Whitchurch-Stouffville

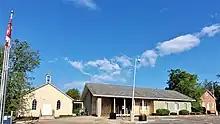
Whitchurch-Stouffville Museum and Community Centre

The Markham Fair is hosted by the Markham and East York Agricultural Society, and supported by both the City of Markham and the Town of Whitchurch–Stouffville (Stouffville south of Main Street was part of Markham Township prior to 1971). The Markham Fair dates back to 1844 and is one of Canada's oldest and largest fairs, hosting upwards of 80,000 visitors. The fair is held on the weekend before Thanksgiving. It is held at the Markham fairgrounds, directly south of the Stouffville town border.